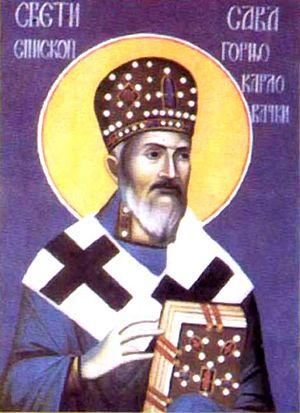
L'église Saint-Nicolas de Bašaid est une église orthodoxe serbe située à Bašaid, dans la province autonome de Voïvodine, dans la municipalité de Kikinda et dans le district du Banat septentrional en Serbie. Elle est inscrite sur la liste des monuments culturels protégés de la République de Serbie.
L'éparchie de Gornji Karlovac est une circonscription de l'Église orthodoxe serbe. Elle a son siège à Karlovac et, en 2016, elle a à sa tête l'évêque Gerasim.